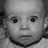
Emotion: surprise